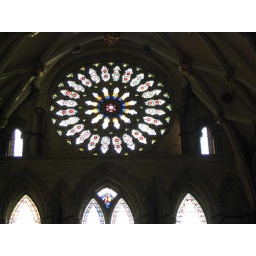
One of the most famous stained glass windows in England